Sarah Caravella

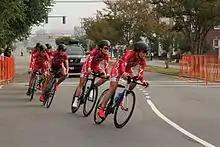
Riding with her team at the 2015 UCI Road World Championships

Sarah Caravella (born May 31, 1979) is an American professional racing cyclist. She rides for team Pepper Palace p/b The Happy Tooth.